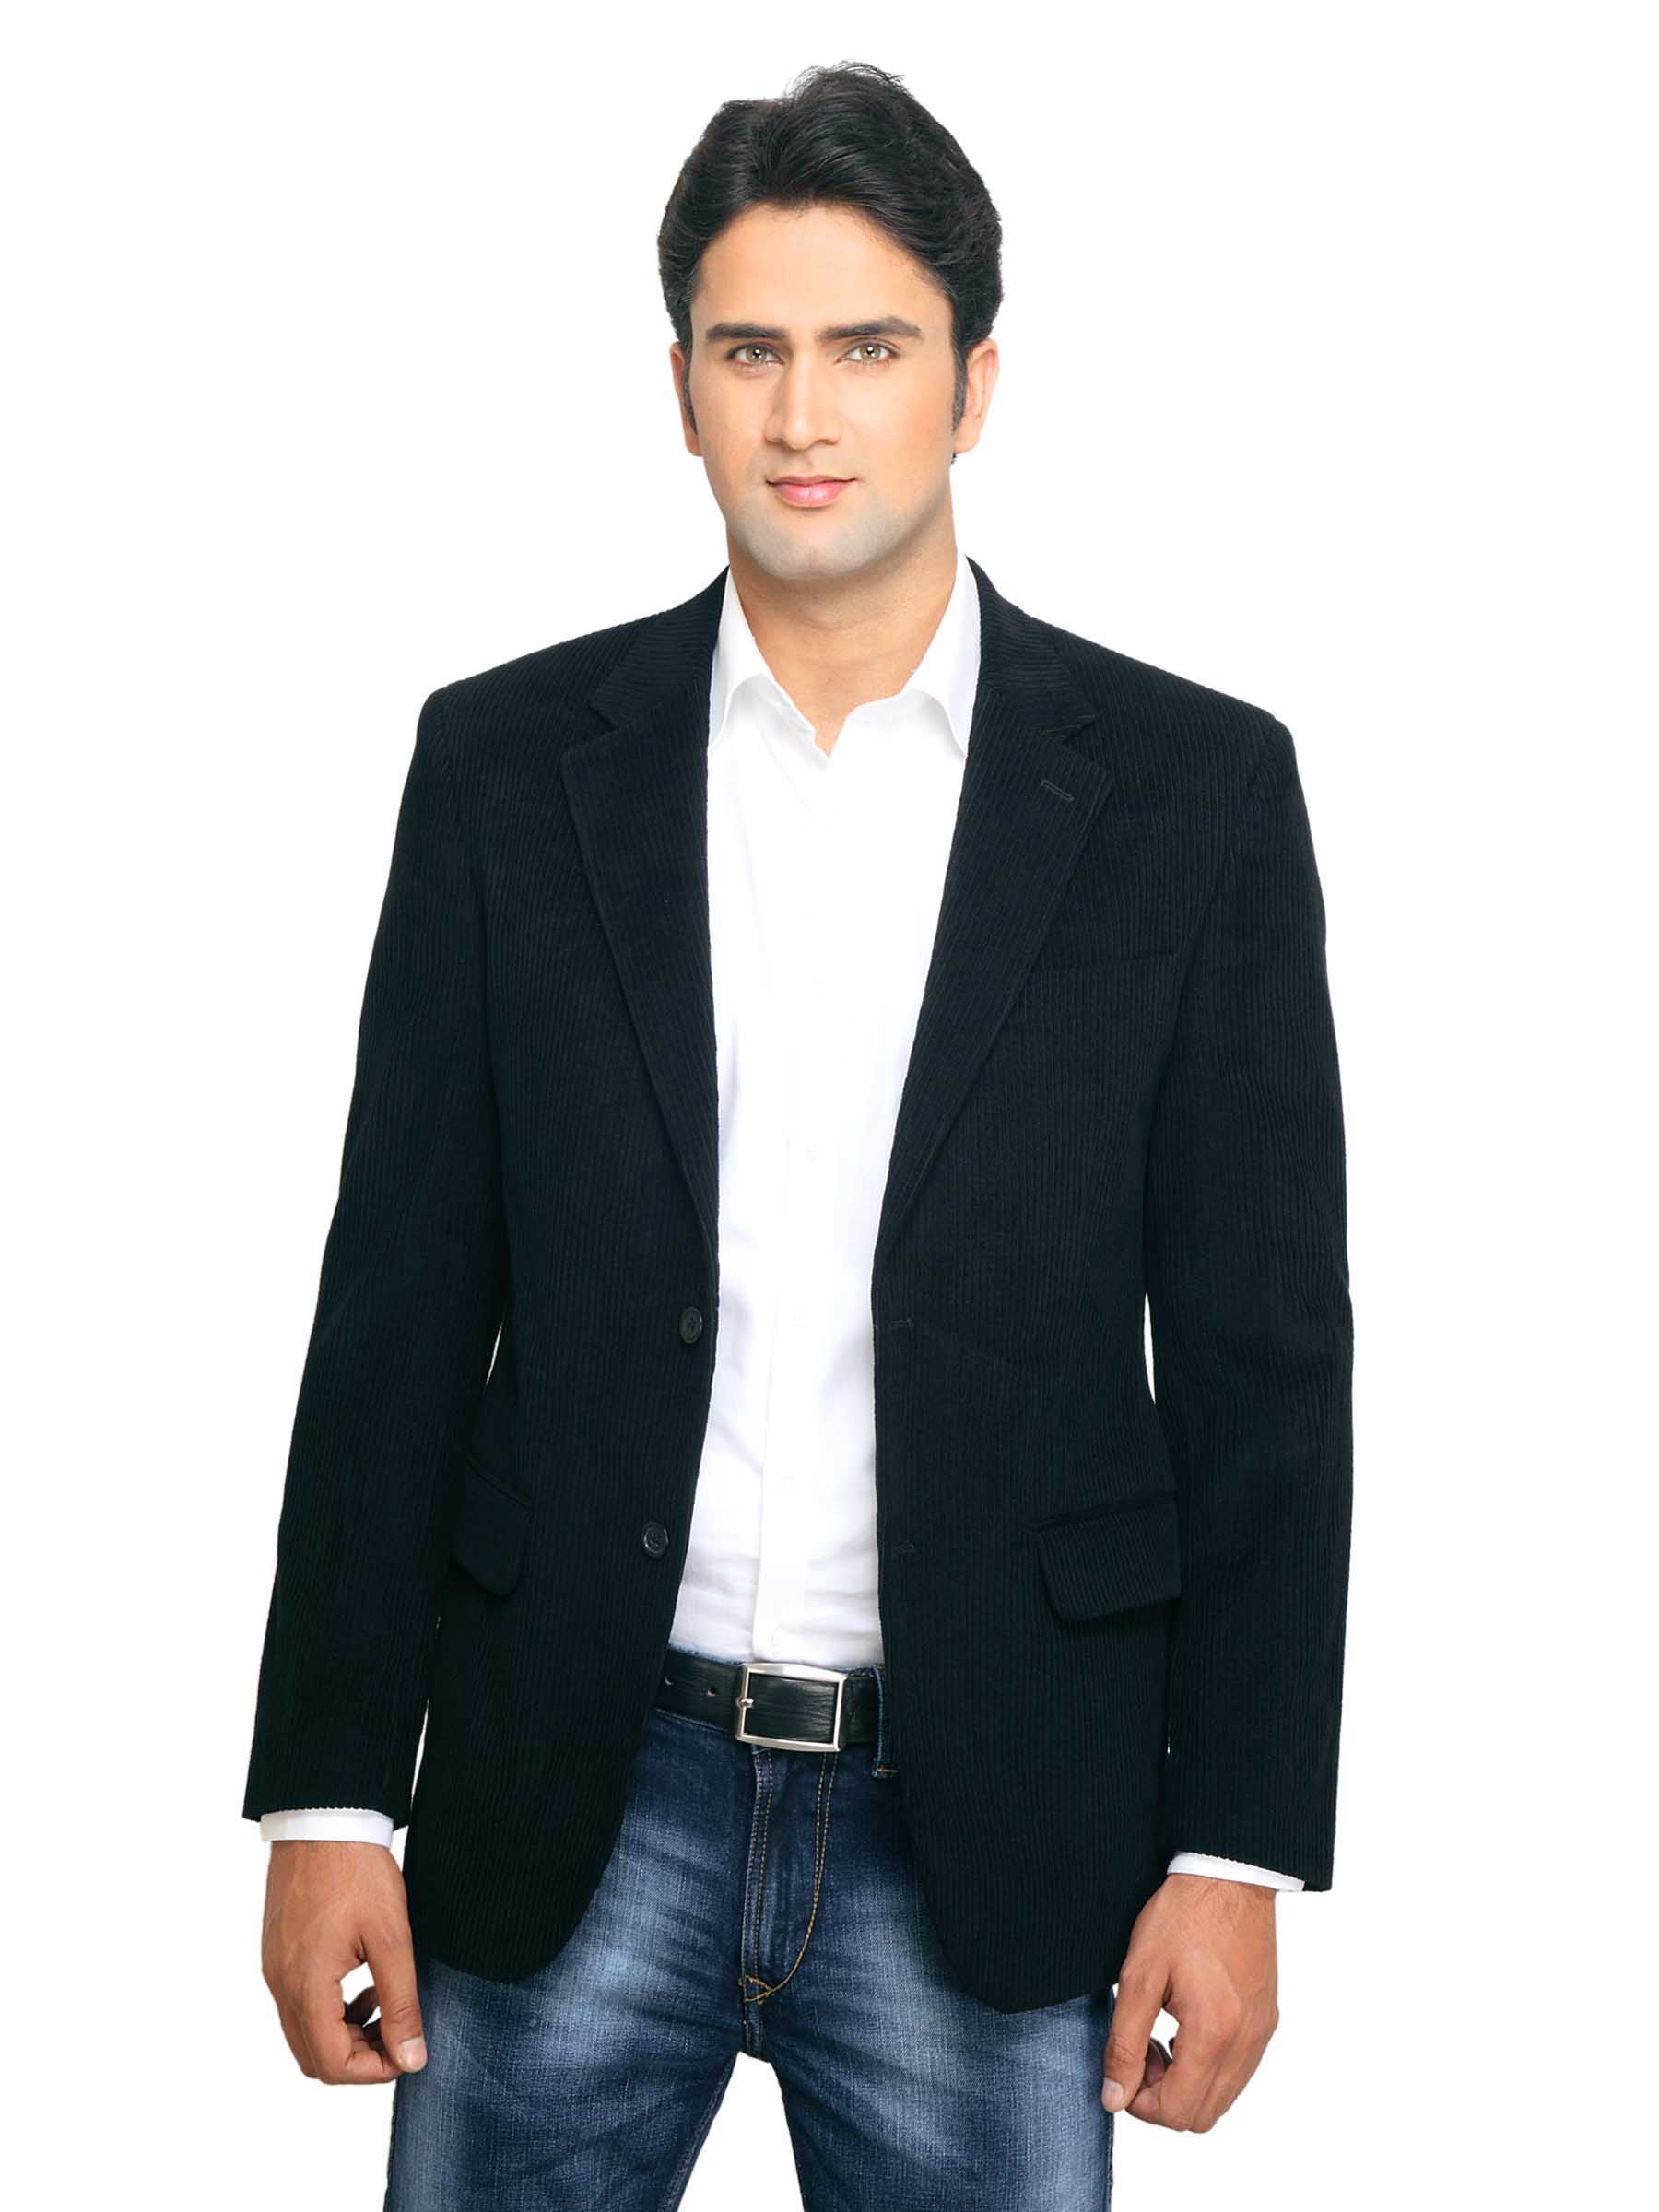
Reid & Taylor Men Semi Formal Black Blazer
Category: Apparel / Topwear / Blazers
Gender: Men
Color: Black
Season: Summer 2012
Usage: Formal